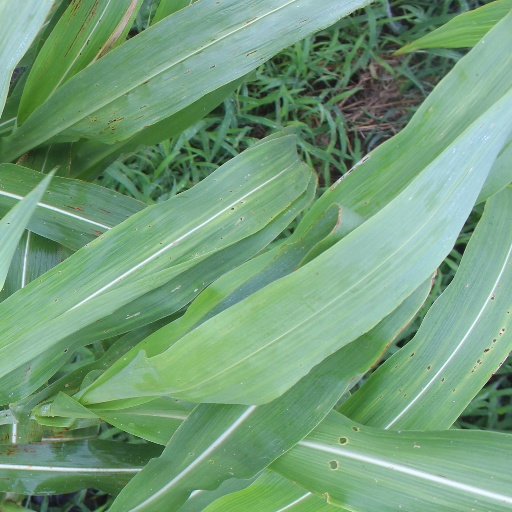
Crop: sorghum